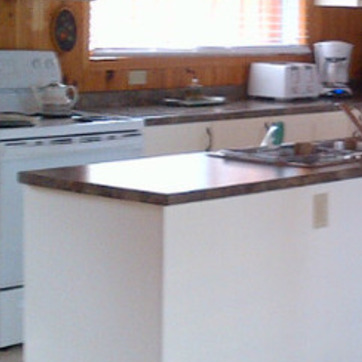
Material: polishedstone